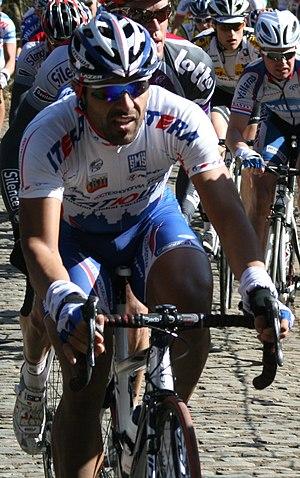
Danilo Napolitano, lors des Trois jours de Flandre occidentale 2009
Danilo Napolitano est un coureur cycliste italien. Il est professionnel de 2004 à 2017. Bon sprinter, il a notamment remporté une étape du Tour d'Italie 2007.